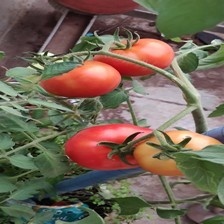
Label: tomato